Trubchevsk Cathedral

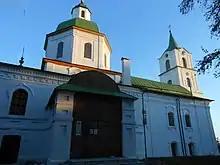
Trinity Cathedral, Trubchevsk

The Trinity Cathedral in Trubchevsk, Russia, was built in the 18th century on a hill rising above the river Desna. It incorporates the foundations of an earlier church, built in the beginning of the 16th century by the Princes Troubetzkoy, and it subsequently became the site of their family tomb. The present cathedral was built at the end of the 18th century over the old building. The belfry was added at the beginning of the 19th century.